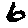
Label: 6